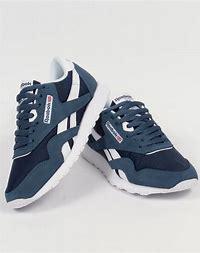
Brand: Reebok
Model: Classic Nylon